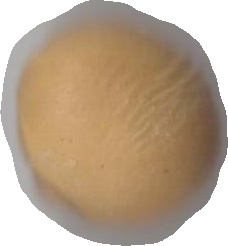
Variety: Dega